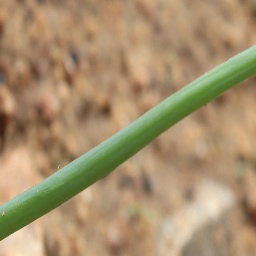
Label: healthy